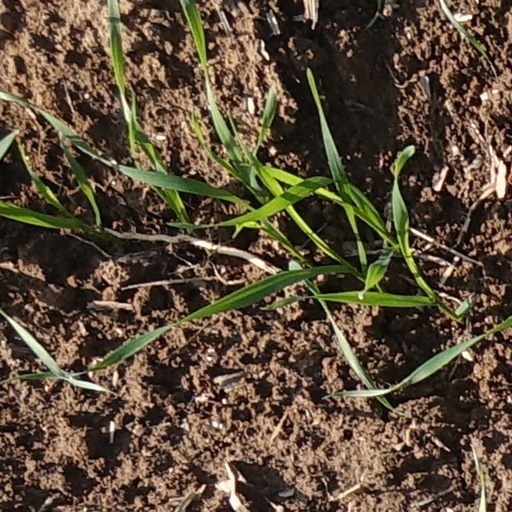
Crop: wheat